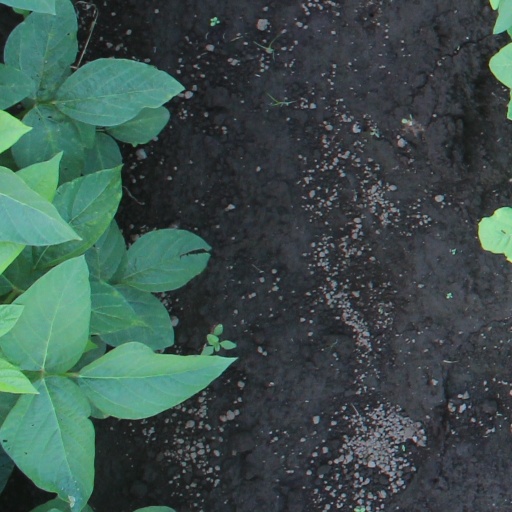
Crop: soybean